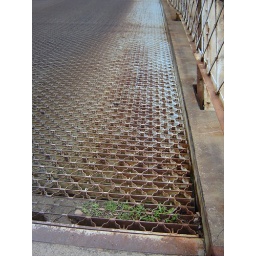
Imagine horses walking over this